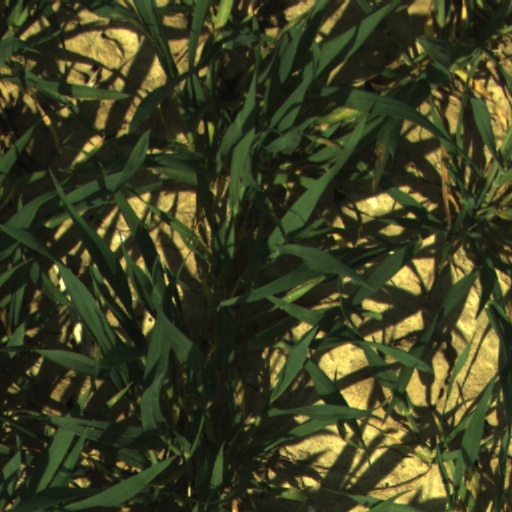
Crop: wheat